Caerau railway station

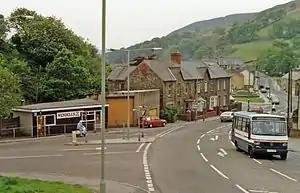
Site of Caerau station in 1990

Caerau railway station served the village of Caerau, in the historical county of Glamorgan, Wales, from 1901 to 1970 on the Llynvi and Ogmore Railway.